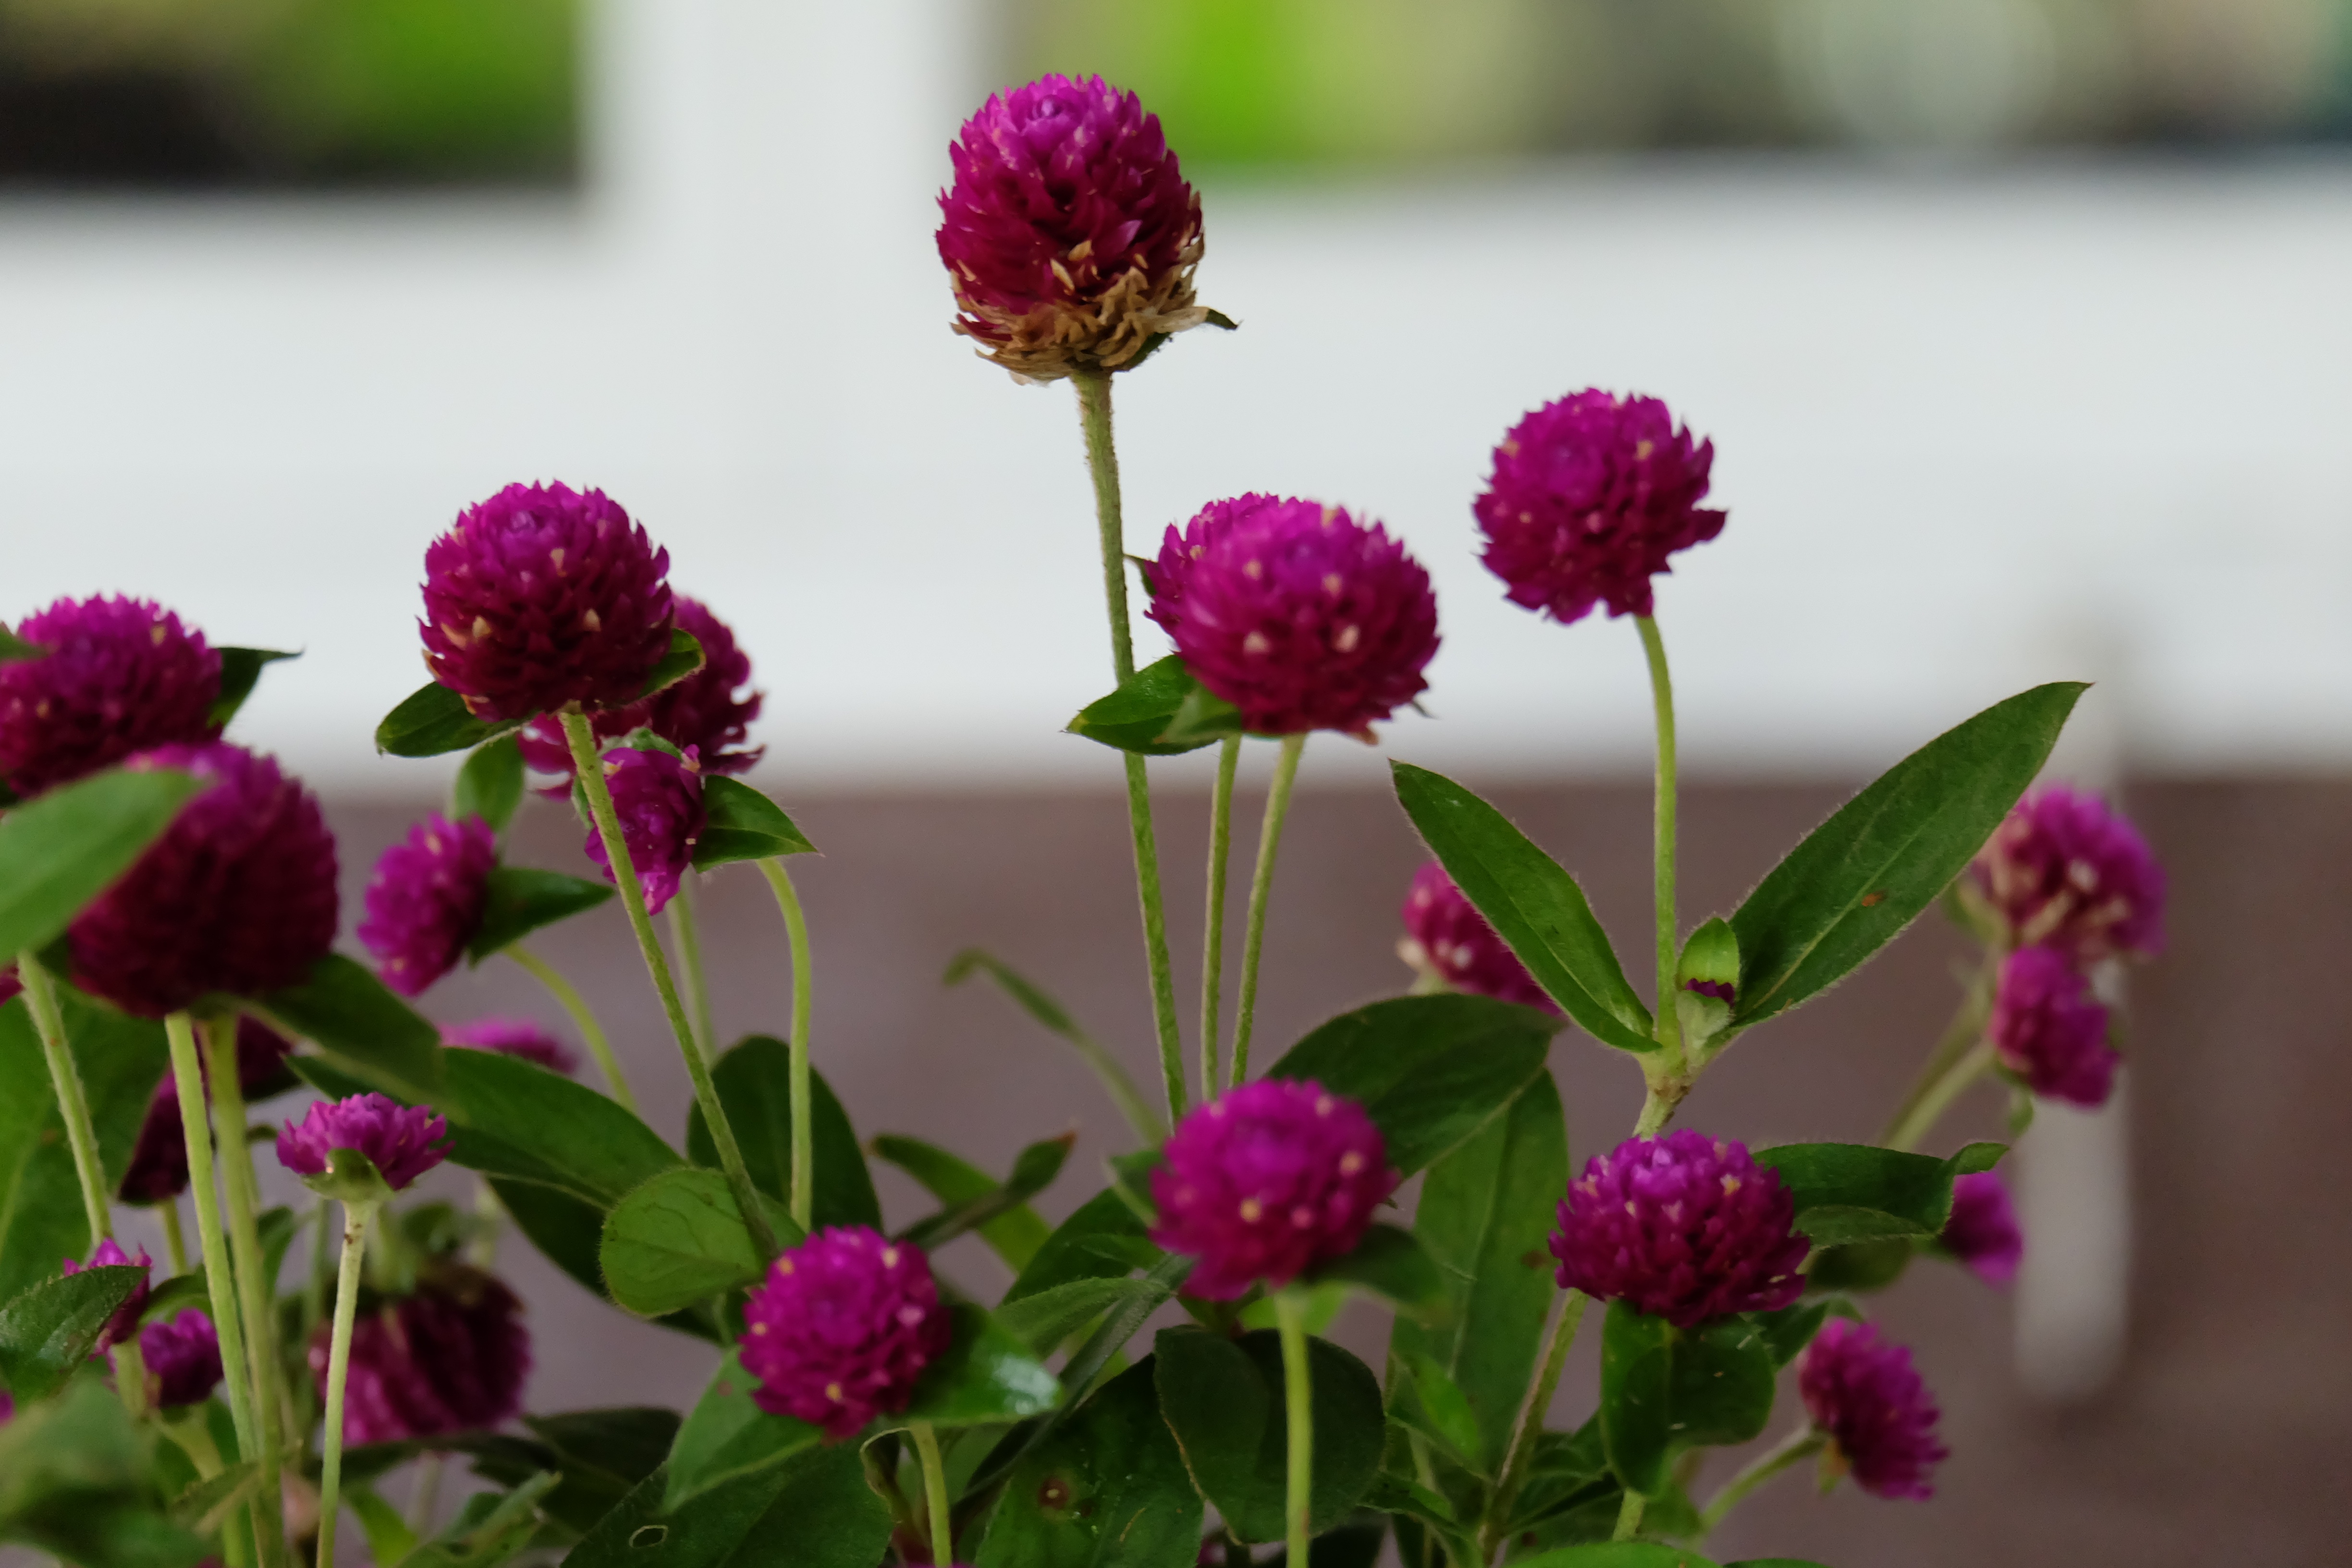
blossom, plant, flower, petal, herb, botany, flora, wildflower, floristry, macro photography, flowering plant, annual plant, land plant